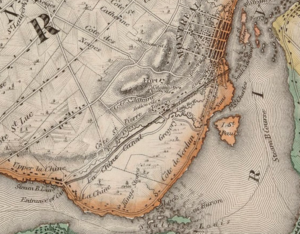
Détail de la carte de Joseph Bouchette de 1831 montrant le Sud-Ouest de Montréal, Lachine, Verdun, la côte Saint-Antoine... facebook.com
Le canal de Lachine est un canal traversant la section sud-ouest de l'île de Montréal entre le lac Saint-Louis et le Vieux Port. Nommé d’après la ville de Lachine il permet d’éviter les rapides du même nom sur le fleuve Saint-Laurent. Ouvert en 1825, agrandi deux fois au XIXᵉ siècle, il a joué un rôle important dans le développement industriel du Canada et de Montréal. Il est fermé à la navigation commerciale depuis 1970, remplacé par la voie maritime du Saint-Laurent.